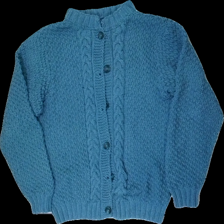
View: front
Type: Sweater
Category: Ladies
Brand: Missing
Colors: Blue
Material: 50% cotton, 50% wool
Cut: Regular
Season: Winter
Price range: 100-150
Recommended usage: Reuse
Comment: homemade